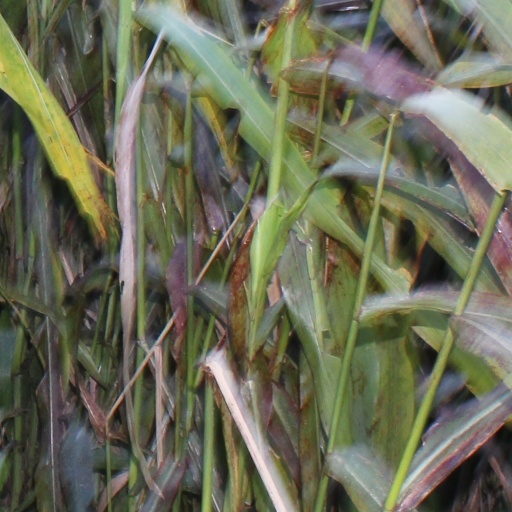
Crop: sorghum